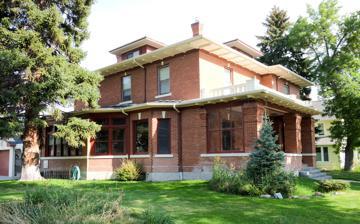
Building: Martin Barrett House
Country: United States of America
Year built: 1912
United States historic place Martin Barrett House U.S. National Register of Historic Places Location 733 S. Pacific, Dillon, Montana Coordinates 45°12′39″N 112°38′25″W / 45.21083°N 112.64028°W / 45.21083; -112.64028 ( Martin Barrett House ) Area less than one acre Built 1912 Architectural style Colonial Revival , Prairie School NRHP reference No. 86003675 Added to NRHP January 28, 1987 The Martin Barrett House , at 733 S. Pacific in Dillon, Montana , USA, was built in 1912. It was the retirement home of the politician and pioneer rancher Martin Barrett and his wife. It was listed on the National Register of Historic Places in 1987. The eclectic house shows early 20th century architecture in Dillon. It is a two-story square plan building, with red brick facing over wood frame, which reflects influences of Colonial Revival and Prairie School styles. References